Yoshitomo Nara

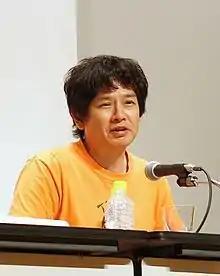
Nara at the Yokohama Art Museum, 2012

Nara grew up in Aomori Prefecture, Japan, about 300 miles north of where he lives now in Tochigi Prefecture. His exposure to Western music on the American military radio station Far East Network in Honshu influenced his artistic imagination at an early age. He would later provide cover art for bands including Shonen Knife, R.E.M., and Bloodthirsty Butchers. He received his B.F.A. (1985) and an M.F.A. (1987) from the Aichi Prefectural University of Fine Arts and Music. Between 1988 and 1993, Nara studied at the Kunstakademie Düsseldorf, in Germany.